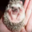
Label: porcupine